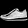
Label: Sneaker